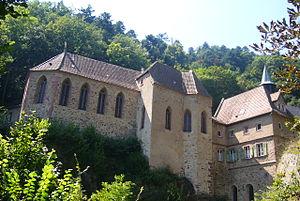
Le pèlerinage de Notre Dame de Dusenbach remonte au XIIIᵉ siècle. Il se trouve dans un vallon situé entre Ribeauvillé et Sainte-Marie-aux-Mines. Les bâtiments pour le culte ont souvent fait l’objet de vandalisme et furent détruits par les différentes guerres du Moyen Âge et de la Révolution avant d'être reconstruits au XIXᵉ siècle dans un style néogothique à l’identique. C’est actuellement l’un des pèlerinages les plus fréquentés d’Alsace.
Ribeauvillé est une commune française située dans le département du Haut-Rhin, en région Grand Est.
Saint-Hippolyte est une commune française située dans le département du Haut-Rhin, en région Grand Est.